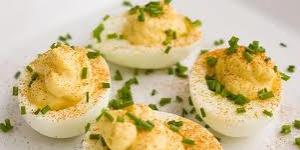
huevos rerllenos con atun